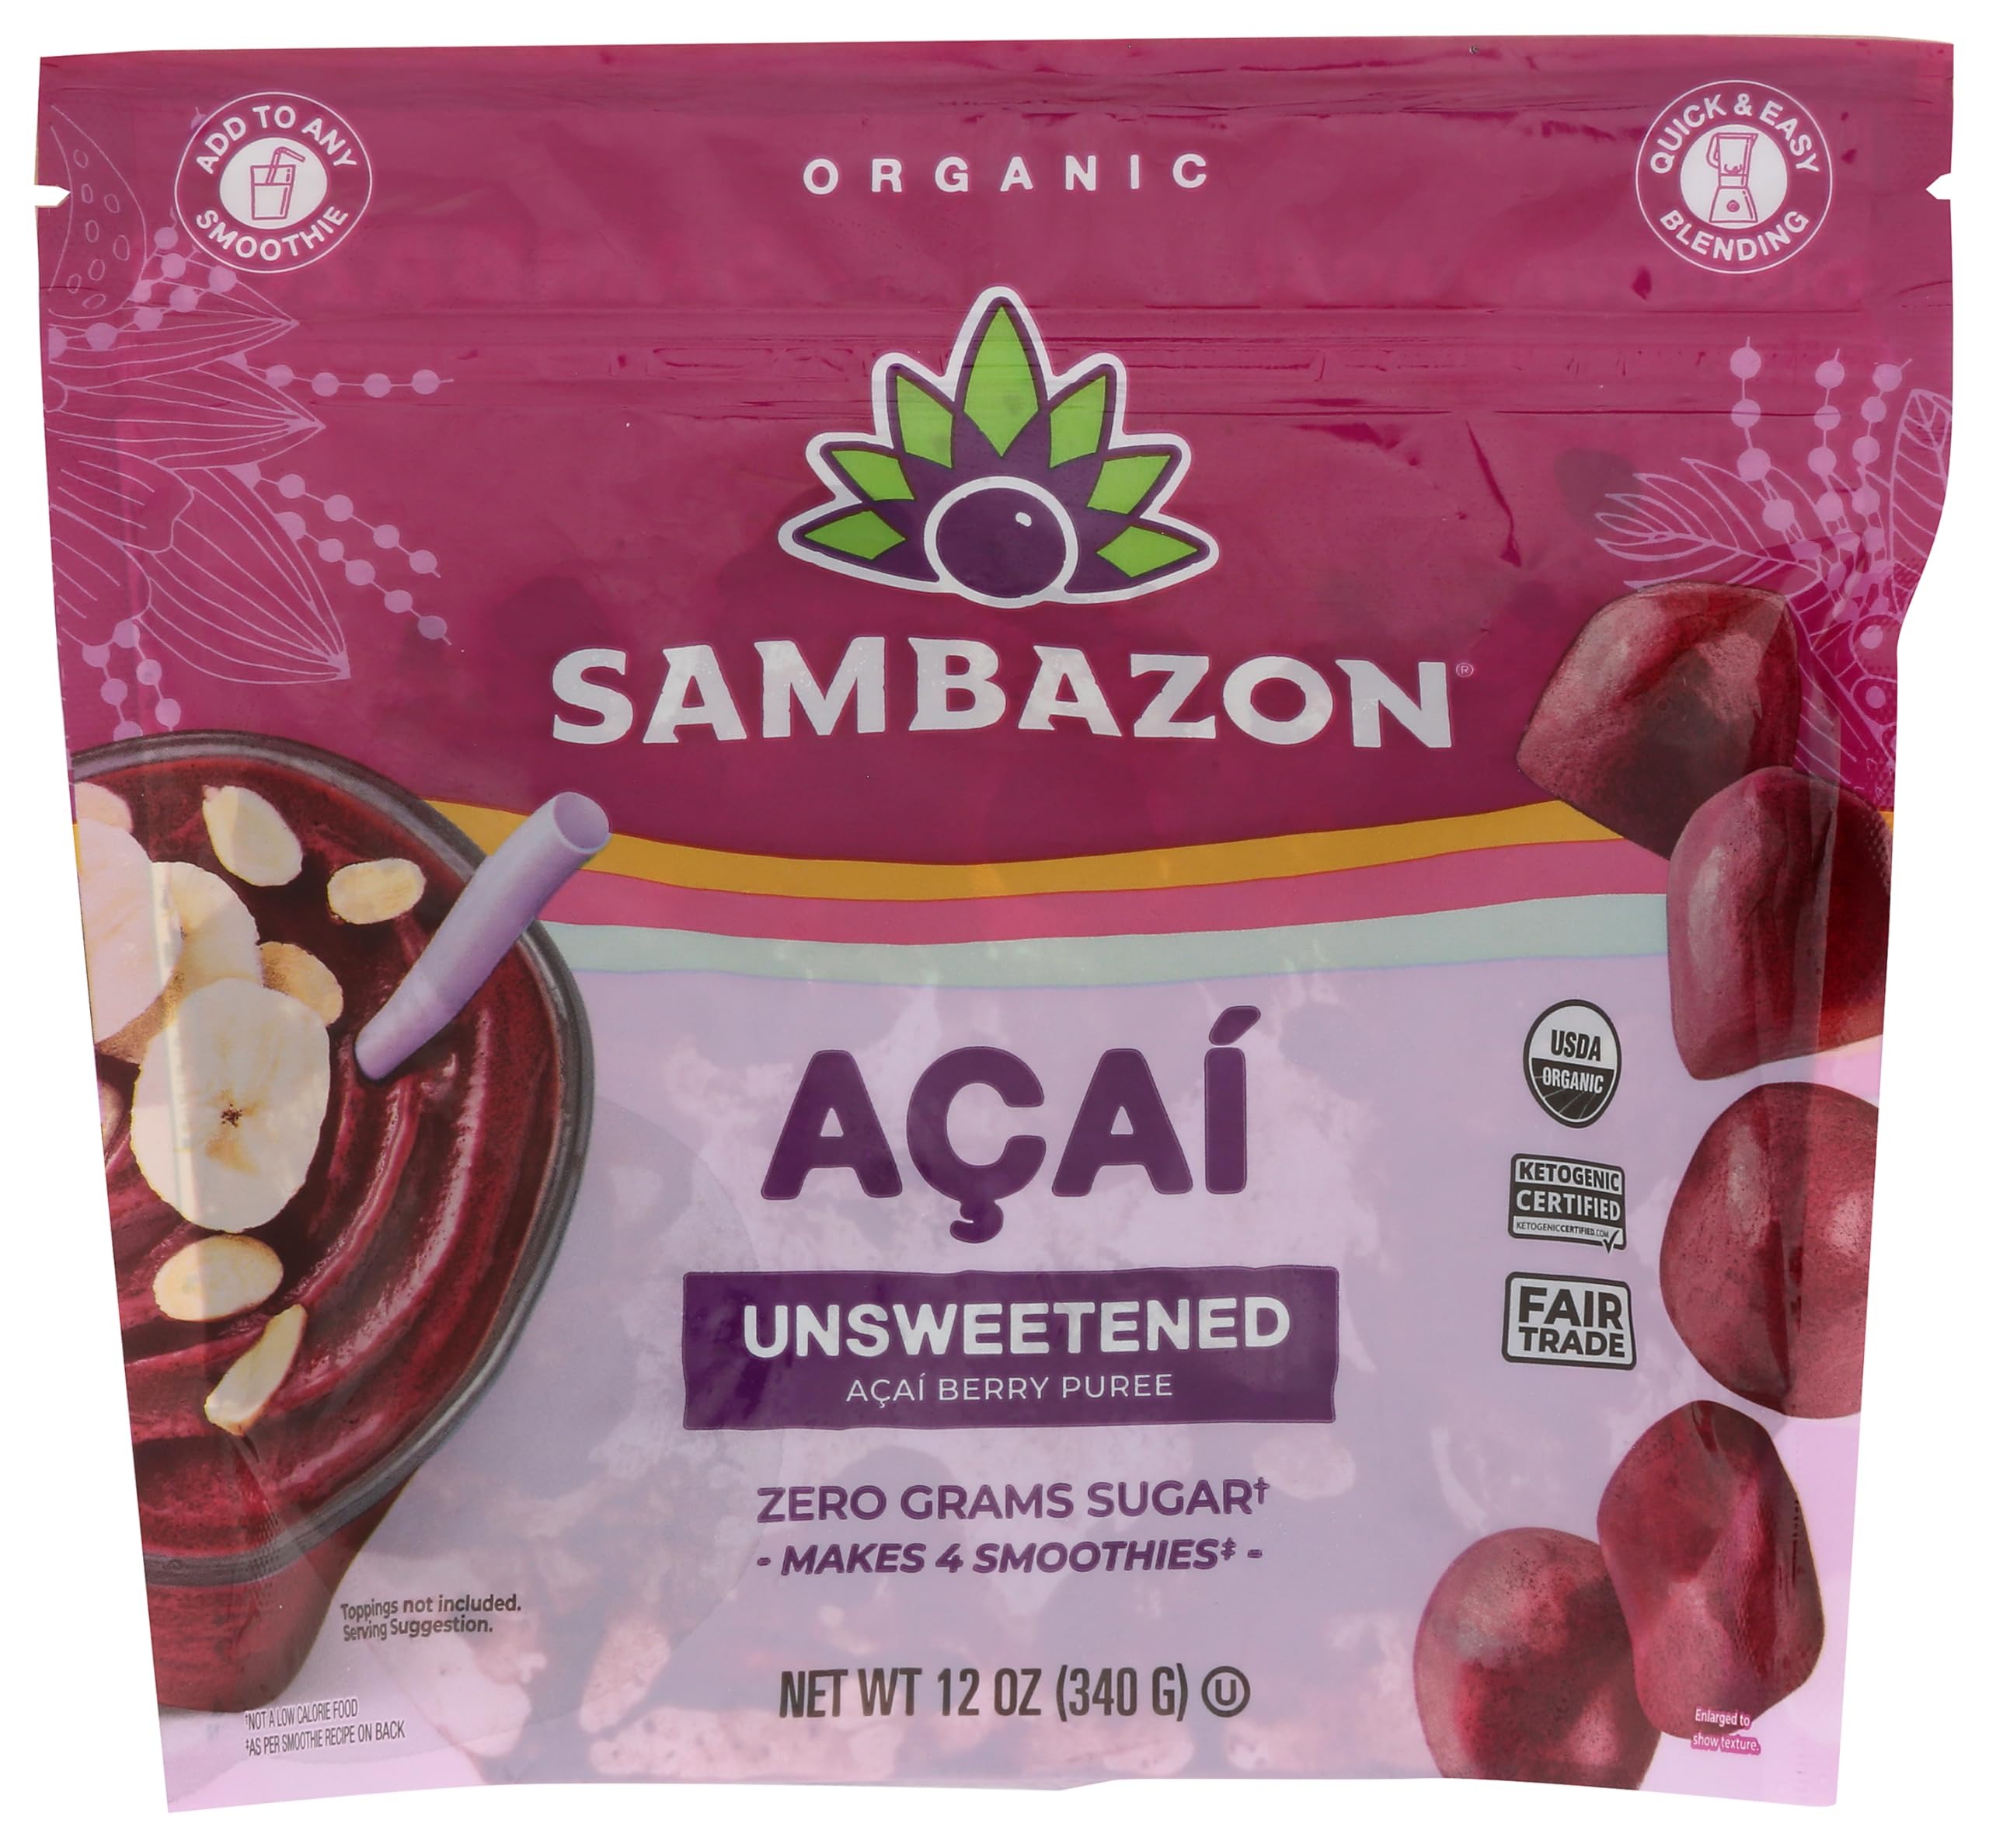
Item Name: SAMBAZON Organic Unsweetened Acai Berry Puree Smoothie Cubes, 12 OZ
Bullet Point 1: No hydrogenated fats or high fructose corn syrup allowed in any food
Bullet Point 2: No bleached or bromated flour
Product Description: Grocery Frozen
Value: 12.0
Unit: Ounce

Price: 6.99